2019 Use Your Melon Drive Sober 200

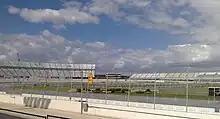
Dover International Speedway, the track where the race was held.

Dover International Speedway is an oval race track in Dover, Delaware, United States that has held at least two NASCAR races since it opened in 1969. In addition to NASCAR, the track also hosted USAC and the NTT IndyCar Series. The track features one layout, a concrete oval, with 24° banking in the turns and 9° banking on the straights. The speedway is owned and operated by Dover Motorsports.